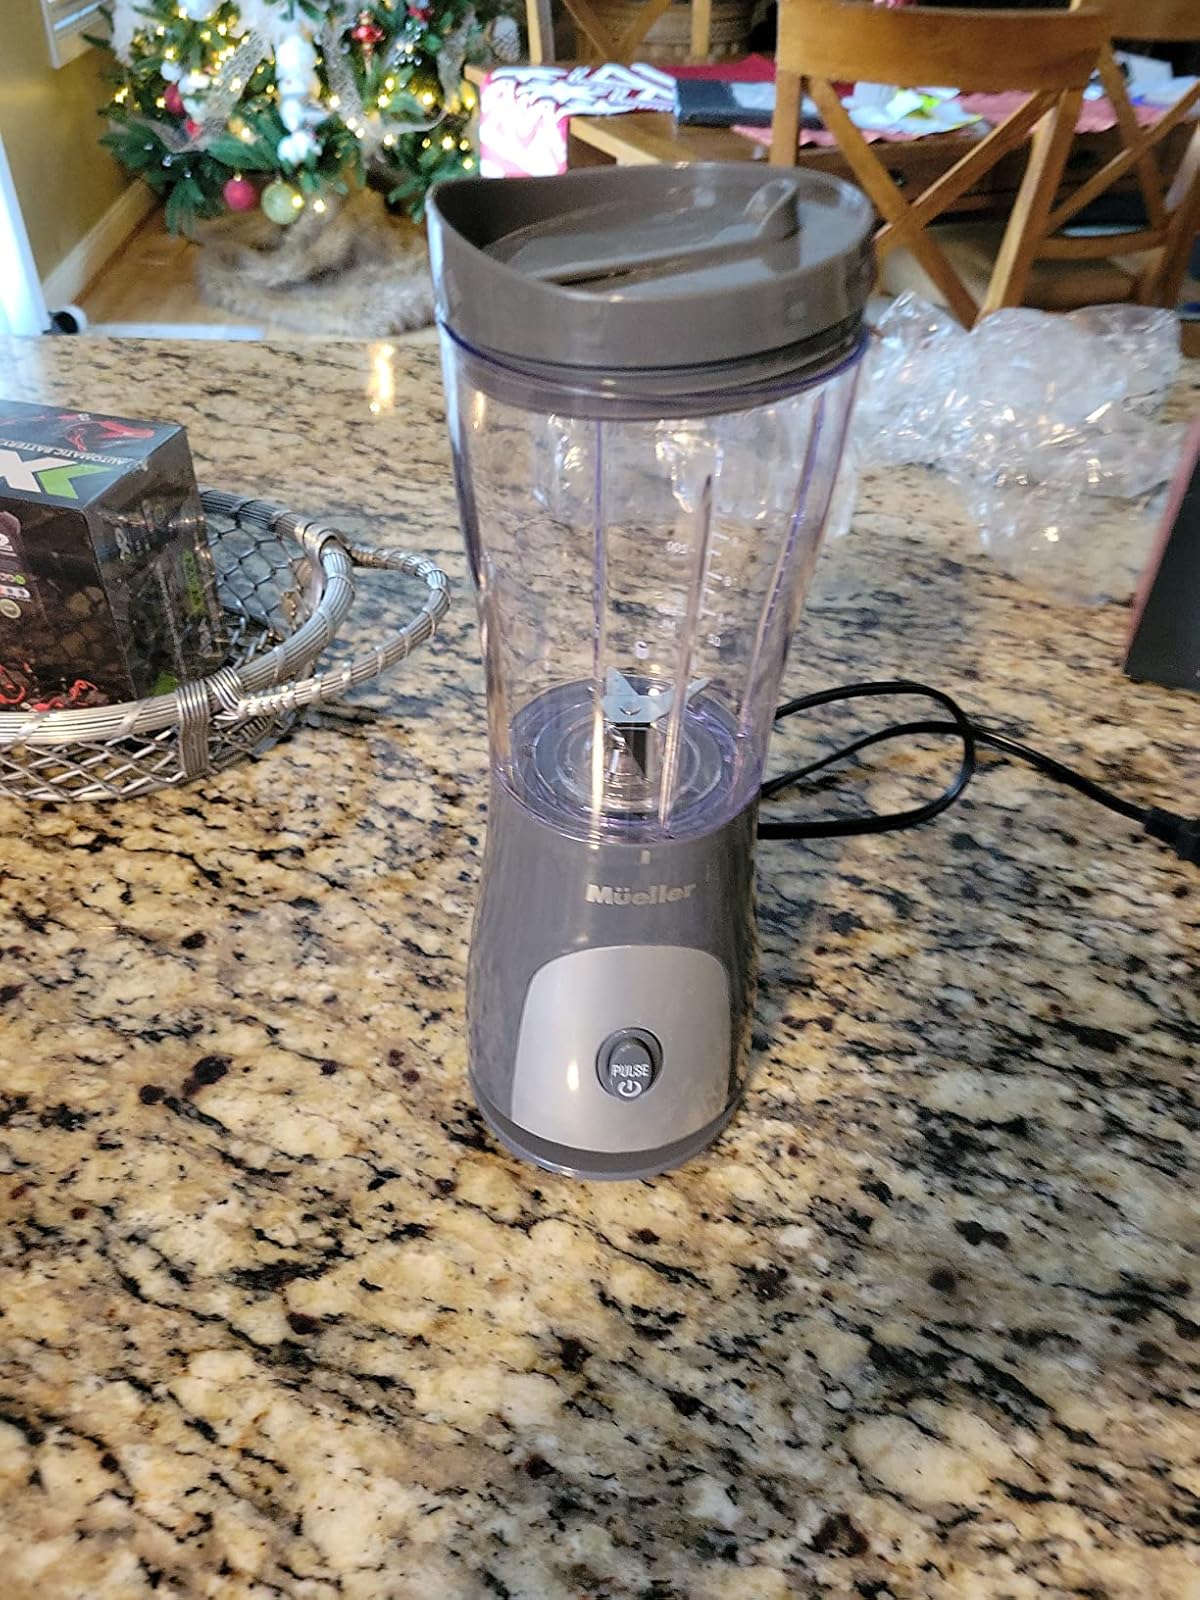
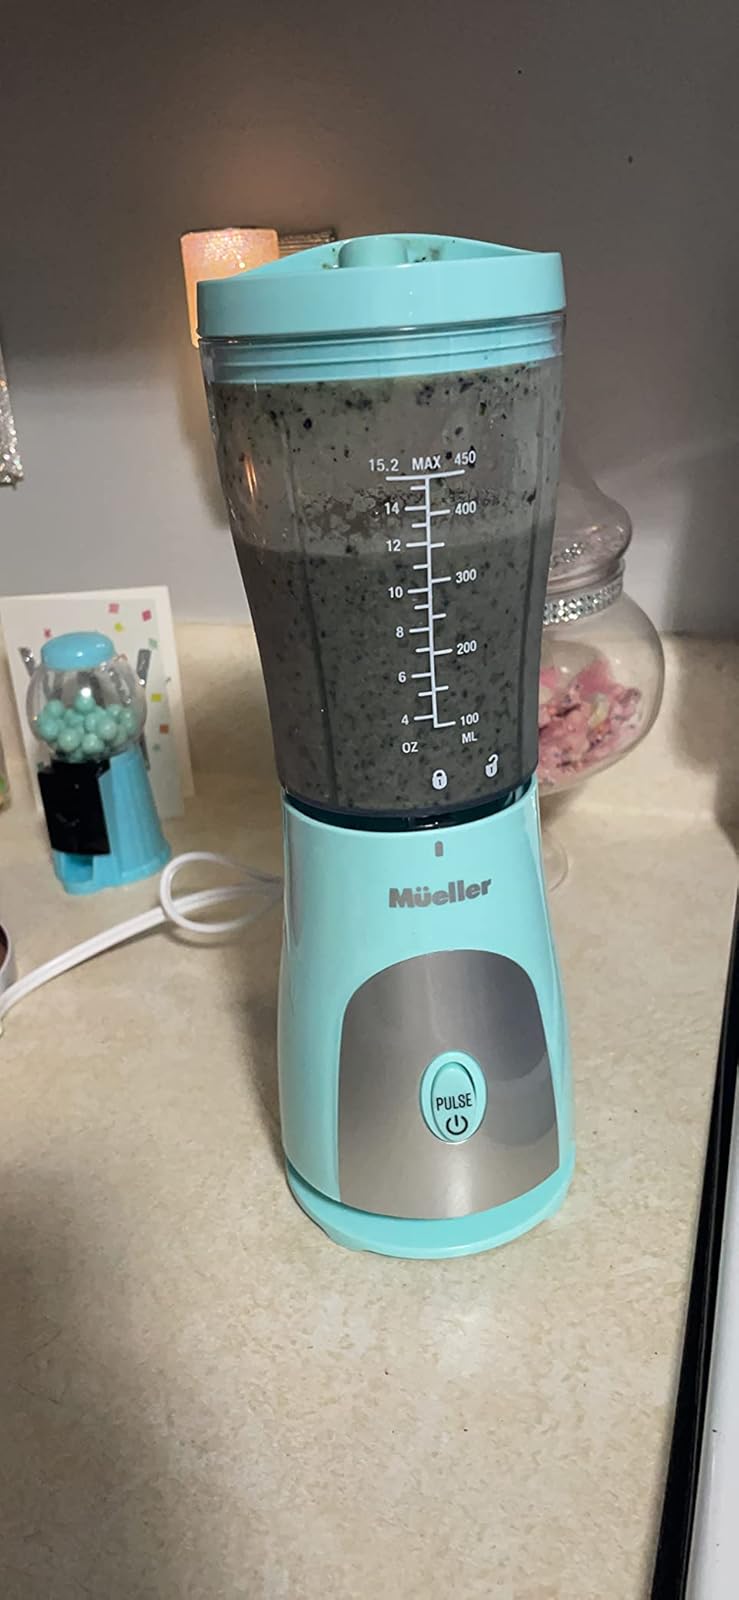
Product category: items_blender
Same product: no